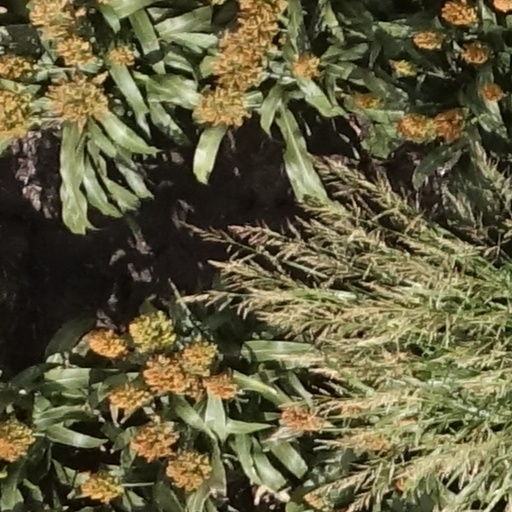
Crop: sorghum